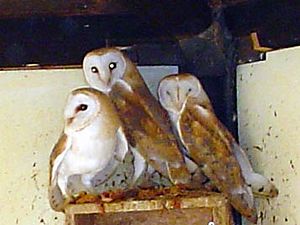
Slørugler
Slørugleunger.
Slørugleunger.
Slørugler er en familie af ugler. Den har 18 arter, heraf en i Danmark, nemlig sløruglen.